Anthony Del Col

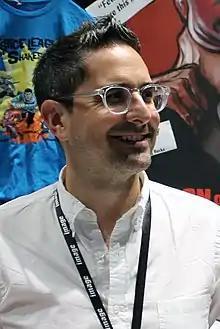
Del Col at NYCC 2019

Anthony Del Col is a Canadian-born, Pulitzer Prize-winning creator, writer and entrepreneur. Del Col is the writer of the Insider comic "I Escaped a Chinese Internment Camp", the co-creator and co-writer of the Joe Shuster Award-nominated comic, "Kill Shakespeare", Audible's "Assassin's Creed: Gold" (starring Oscar-winner Riz Ahmed), Marvel's "Luke Cage: Everyman" and the controversial Image Comics graphic novel "Son of Hitler".